Gliese 581d

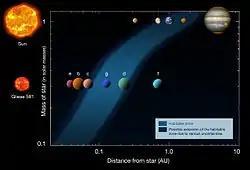
The habitable zone of Gliese 581 compared with our Solar System's habitable zone, showing Gliese 581d near the outer edge

As the planet is not known to transit from Earth and atmospheric conditions are not observable with current technology, no atmosphere for the planet has been confirmed to date. As such, all climate predictions for the planet are based on predicted orbits and computer modelling of theoretical atmospheric conditions.